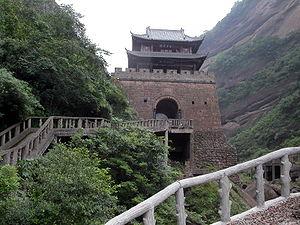
Les routes du Shu sont un ensemble de routes de montagne qui relient entre elles les provinces chinoises du Shaanxi et du Sichuan, qui ont été construites au IVᵉ siècle av. J.-C. et sont restées utilisées jusqu'au début du XXᵉ siècle. Pour construire ces routes, les ingénieurs de l'époque ont dû réaliser des prouesses techniques; car certaines sections étaient faites de planches en bois posées sur des poutres en bois ou en pierre, elles-mêmes insérées dans des trous découpés dans les parois des falaises.
Le xian de Jiange est un district administratif de la province du Sichuan en Chine. Il est placé sous la juridiction de la ville-préfecture de Guangyuan.
La passe Jianmen est une ancienne passe stratégique naturelle du bassin du Sichuan devenue désormais site touristique. Les falaises abruptes de chaque côté donnent l'impression d'une porte 门 entre deux haies d'épées 剑.
La conquête du Shu par le Wei est une campagne militaire initiée par le royaume du Wei, contre le royaume du Shu. Elle a lieu durant la période des trois royaumes, à l'automne 263.